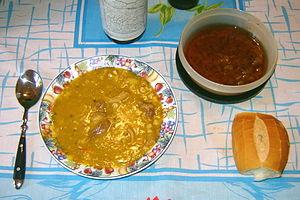
Le locro est un ragout à base de courge, de maïs et de haricots consommé dans la Cordillère des Andes de l'Argentine au Chili jusqu'à l'Équateur, en passant par le Pérou et la Bolivie.